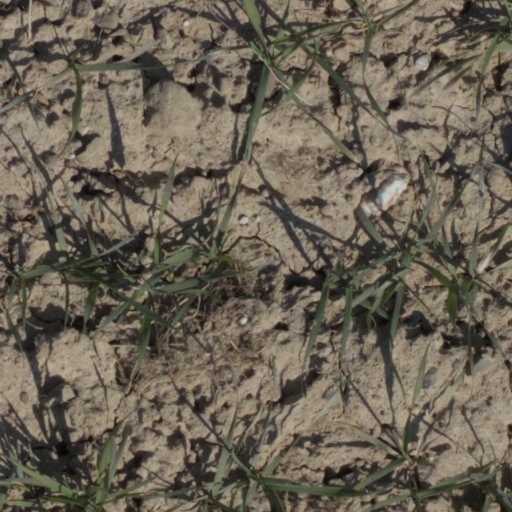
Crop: wheat